NCIS: Los Angeles season 2

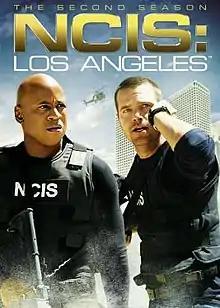
Season 2 U.S. DVD cover

The second season of "" an American police procedural drama television series originally aired on CBS from September 21, 2010, through May 17, 2011. The season was produced by Shane Brennan Productions and CBS Television Studios, with Shane Brennan as showrunner and executive producer. The season continues to follow the stories of the members of the Office of Special Projects, an undercover division of the Naval Criminal Investigative Service (NCIS).